Parnassus (Mantegna)

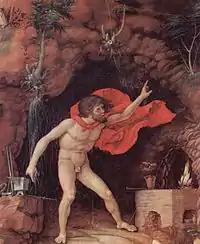
Detail of Vulcan.

Together with the other paintings in the "studiolo", it was given to Cardinal Richelieu by Duke Charles I of Mantua in 1627, entering the royal collections with Louis XIV of France. Later it became part of the Louvre Museum.